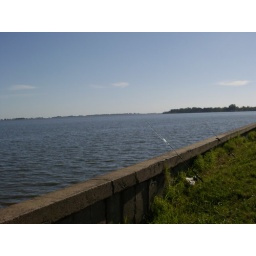
fish in april next to the chascomus's lake